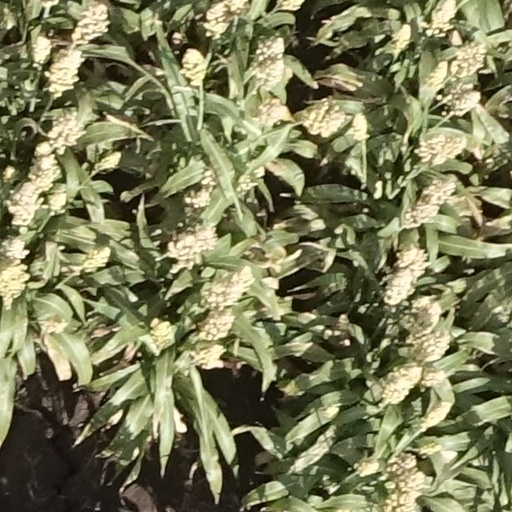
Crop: sorghum